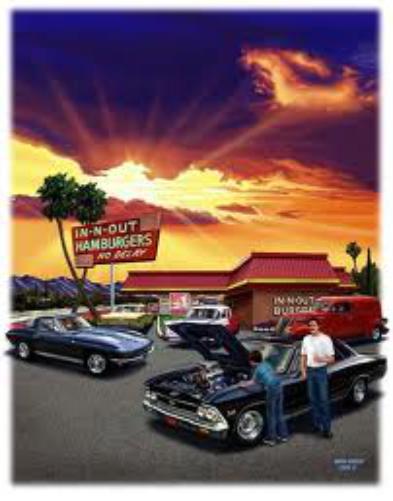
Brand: In-N-Out Burger
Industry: Food